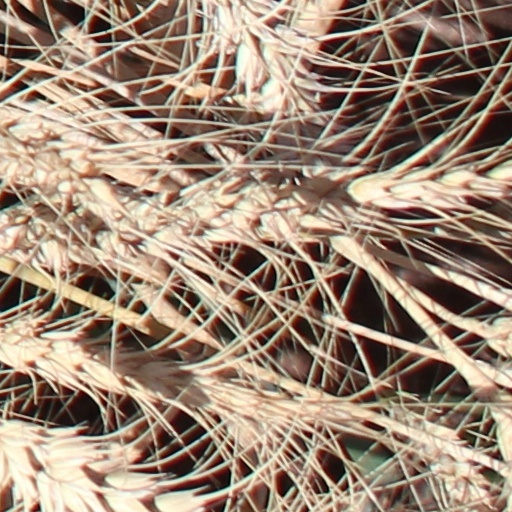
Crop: wheat